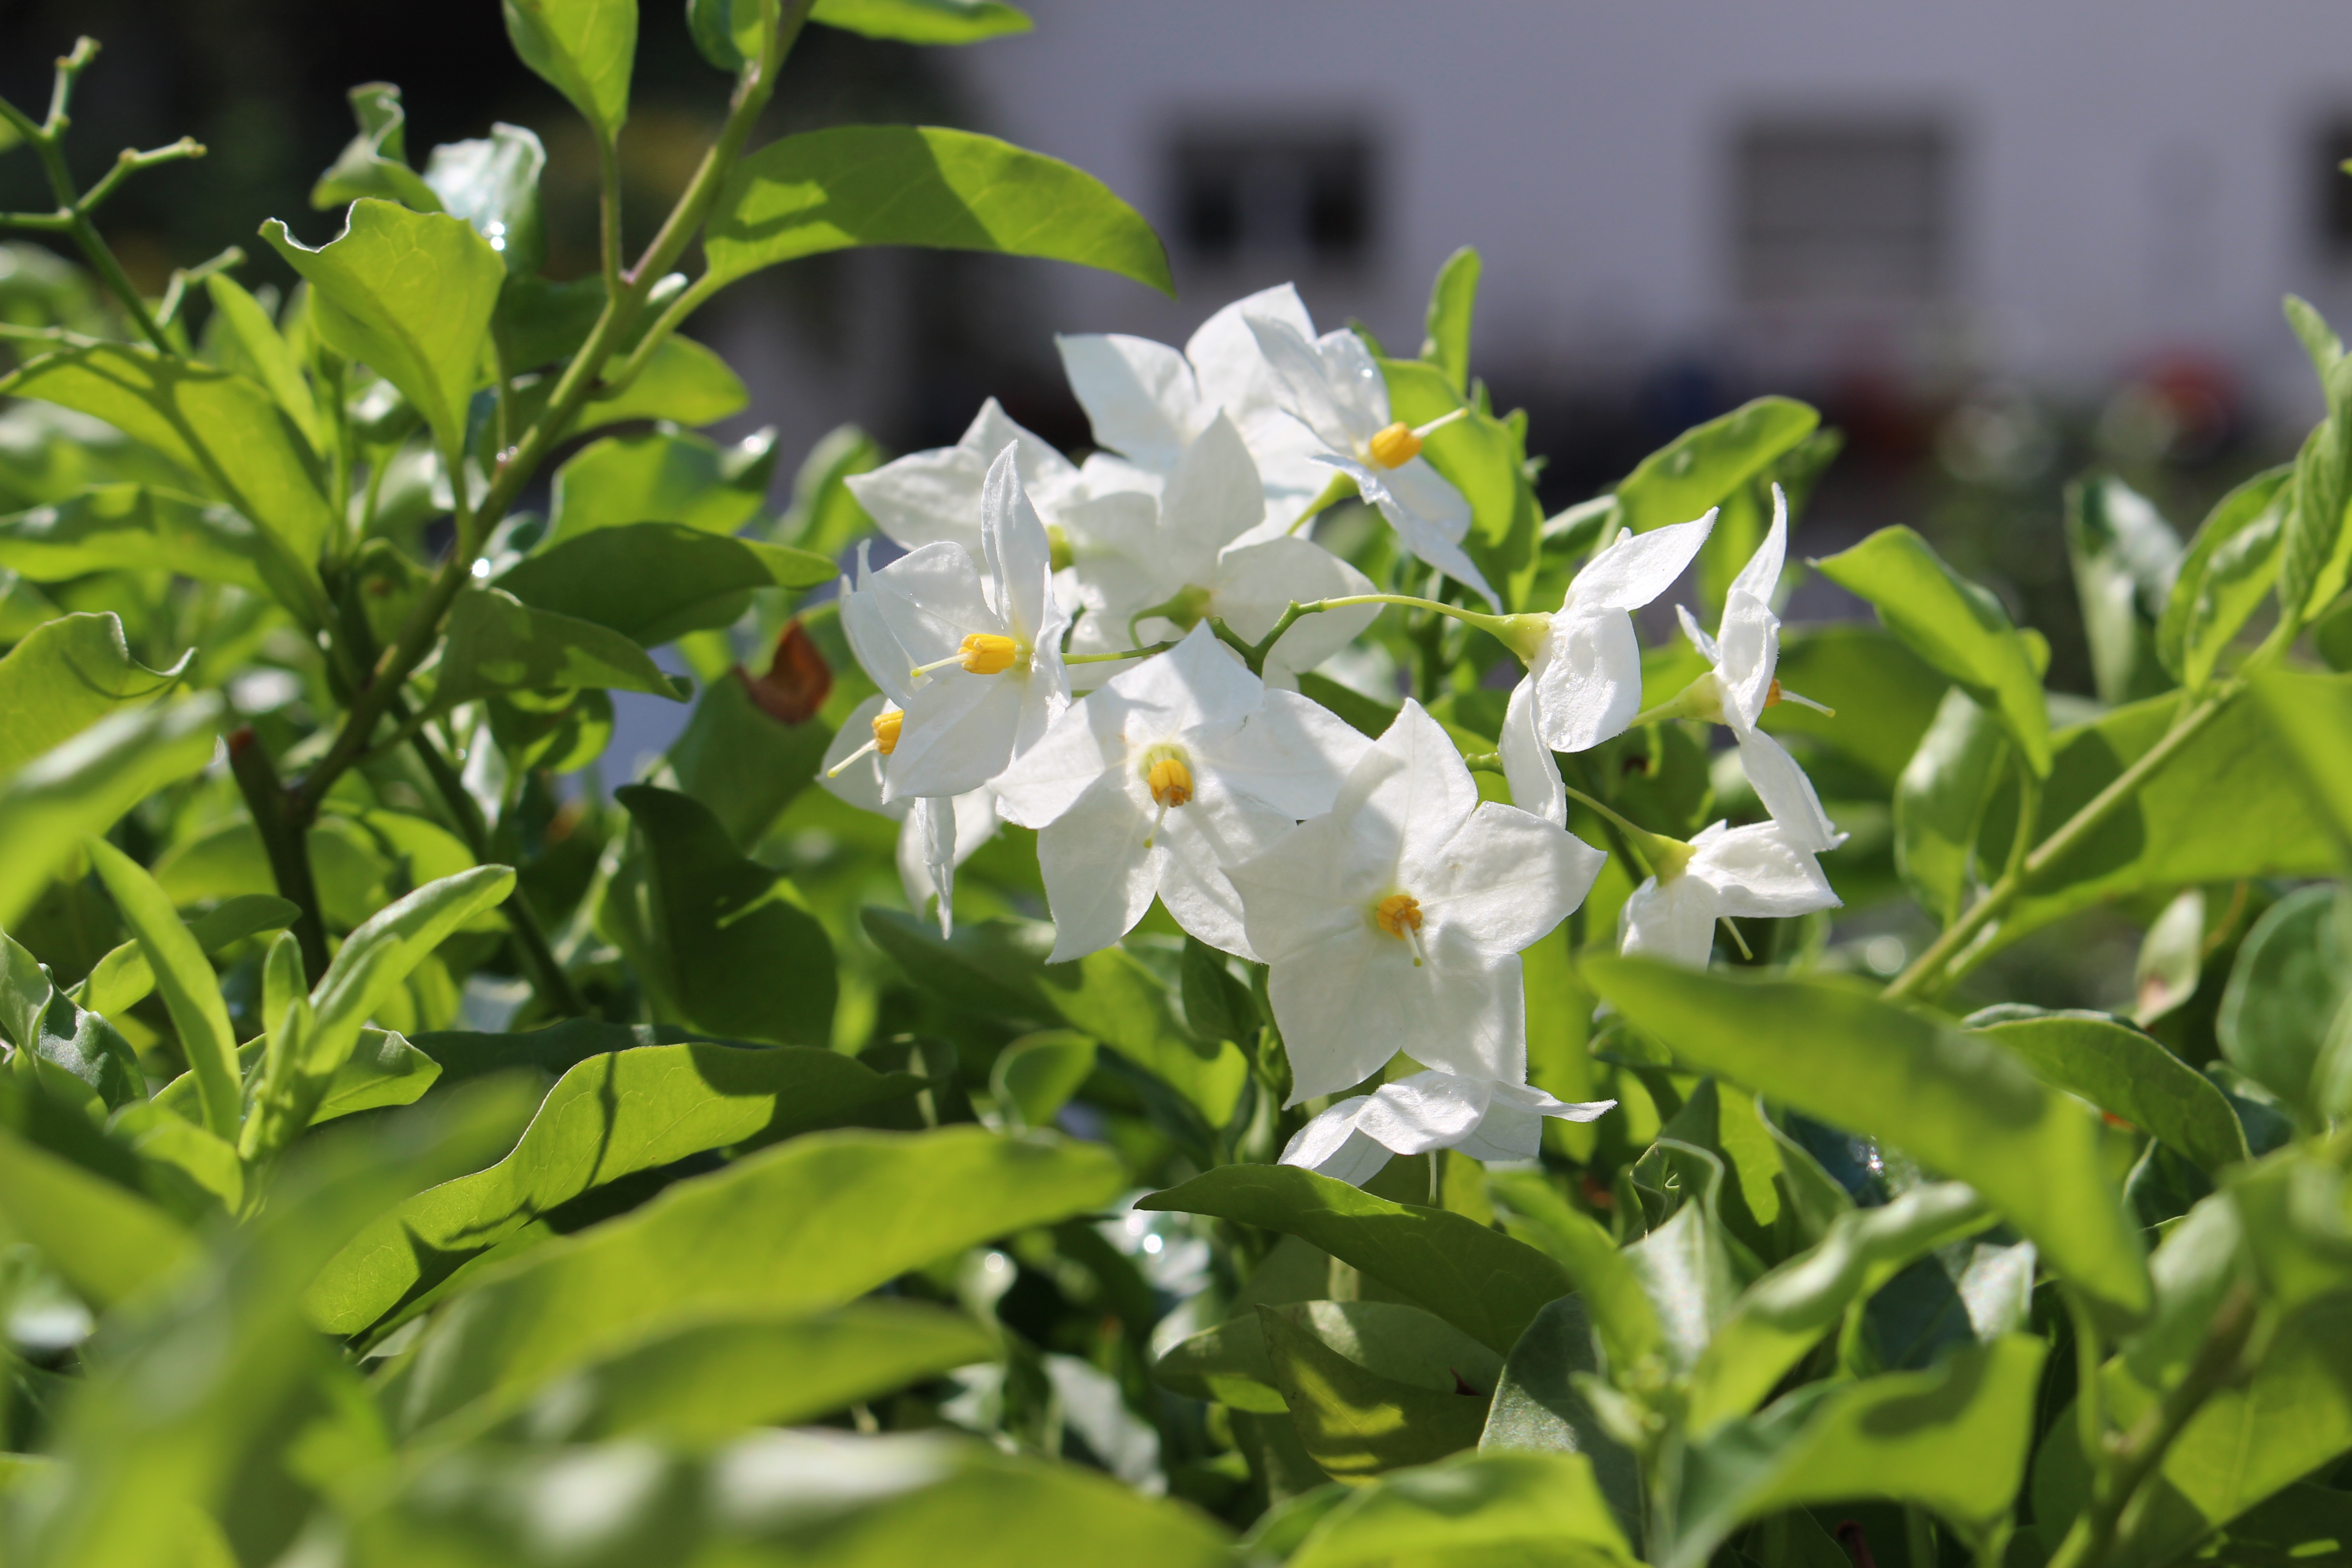
blossom, plant, flower, balcony, green, produce, botany, flora, wildflower, shrub, flower box, jasmine, jasmin, flowering plant, land plant